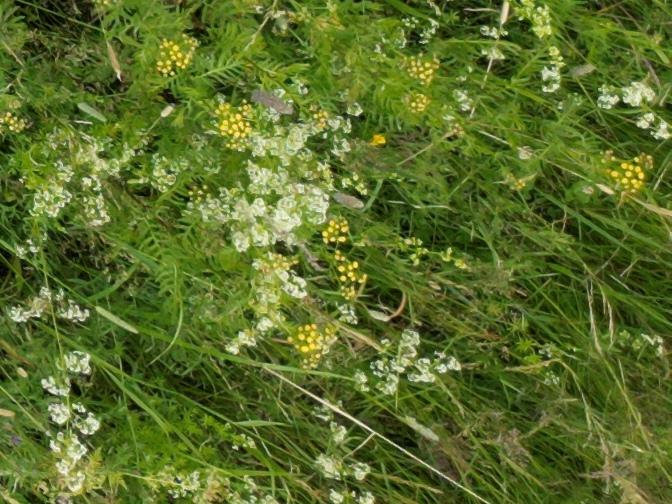
Flowers visible: yarrow flowers, yarrow flowers, yarrow flowers, yarrow flowers, yarrow flowers, yarrow flowers, yarrow flowers